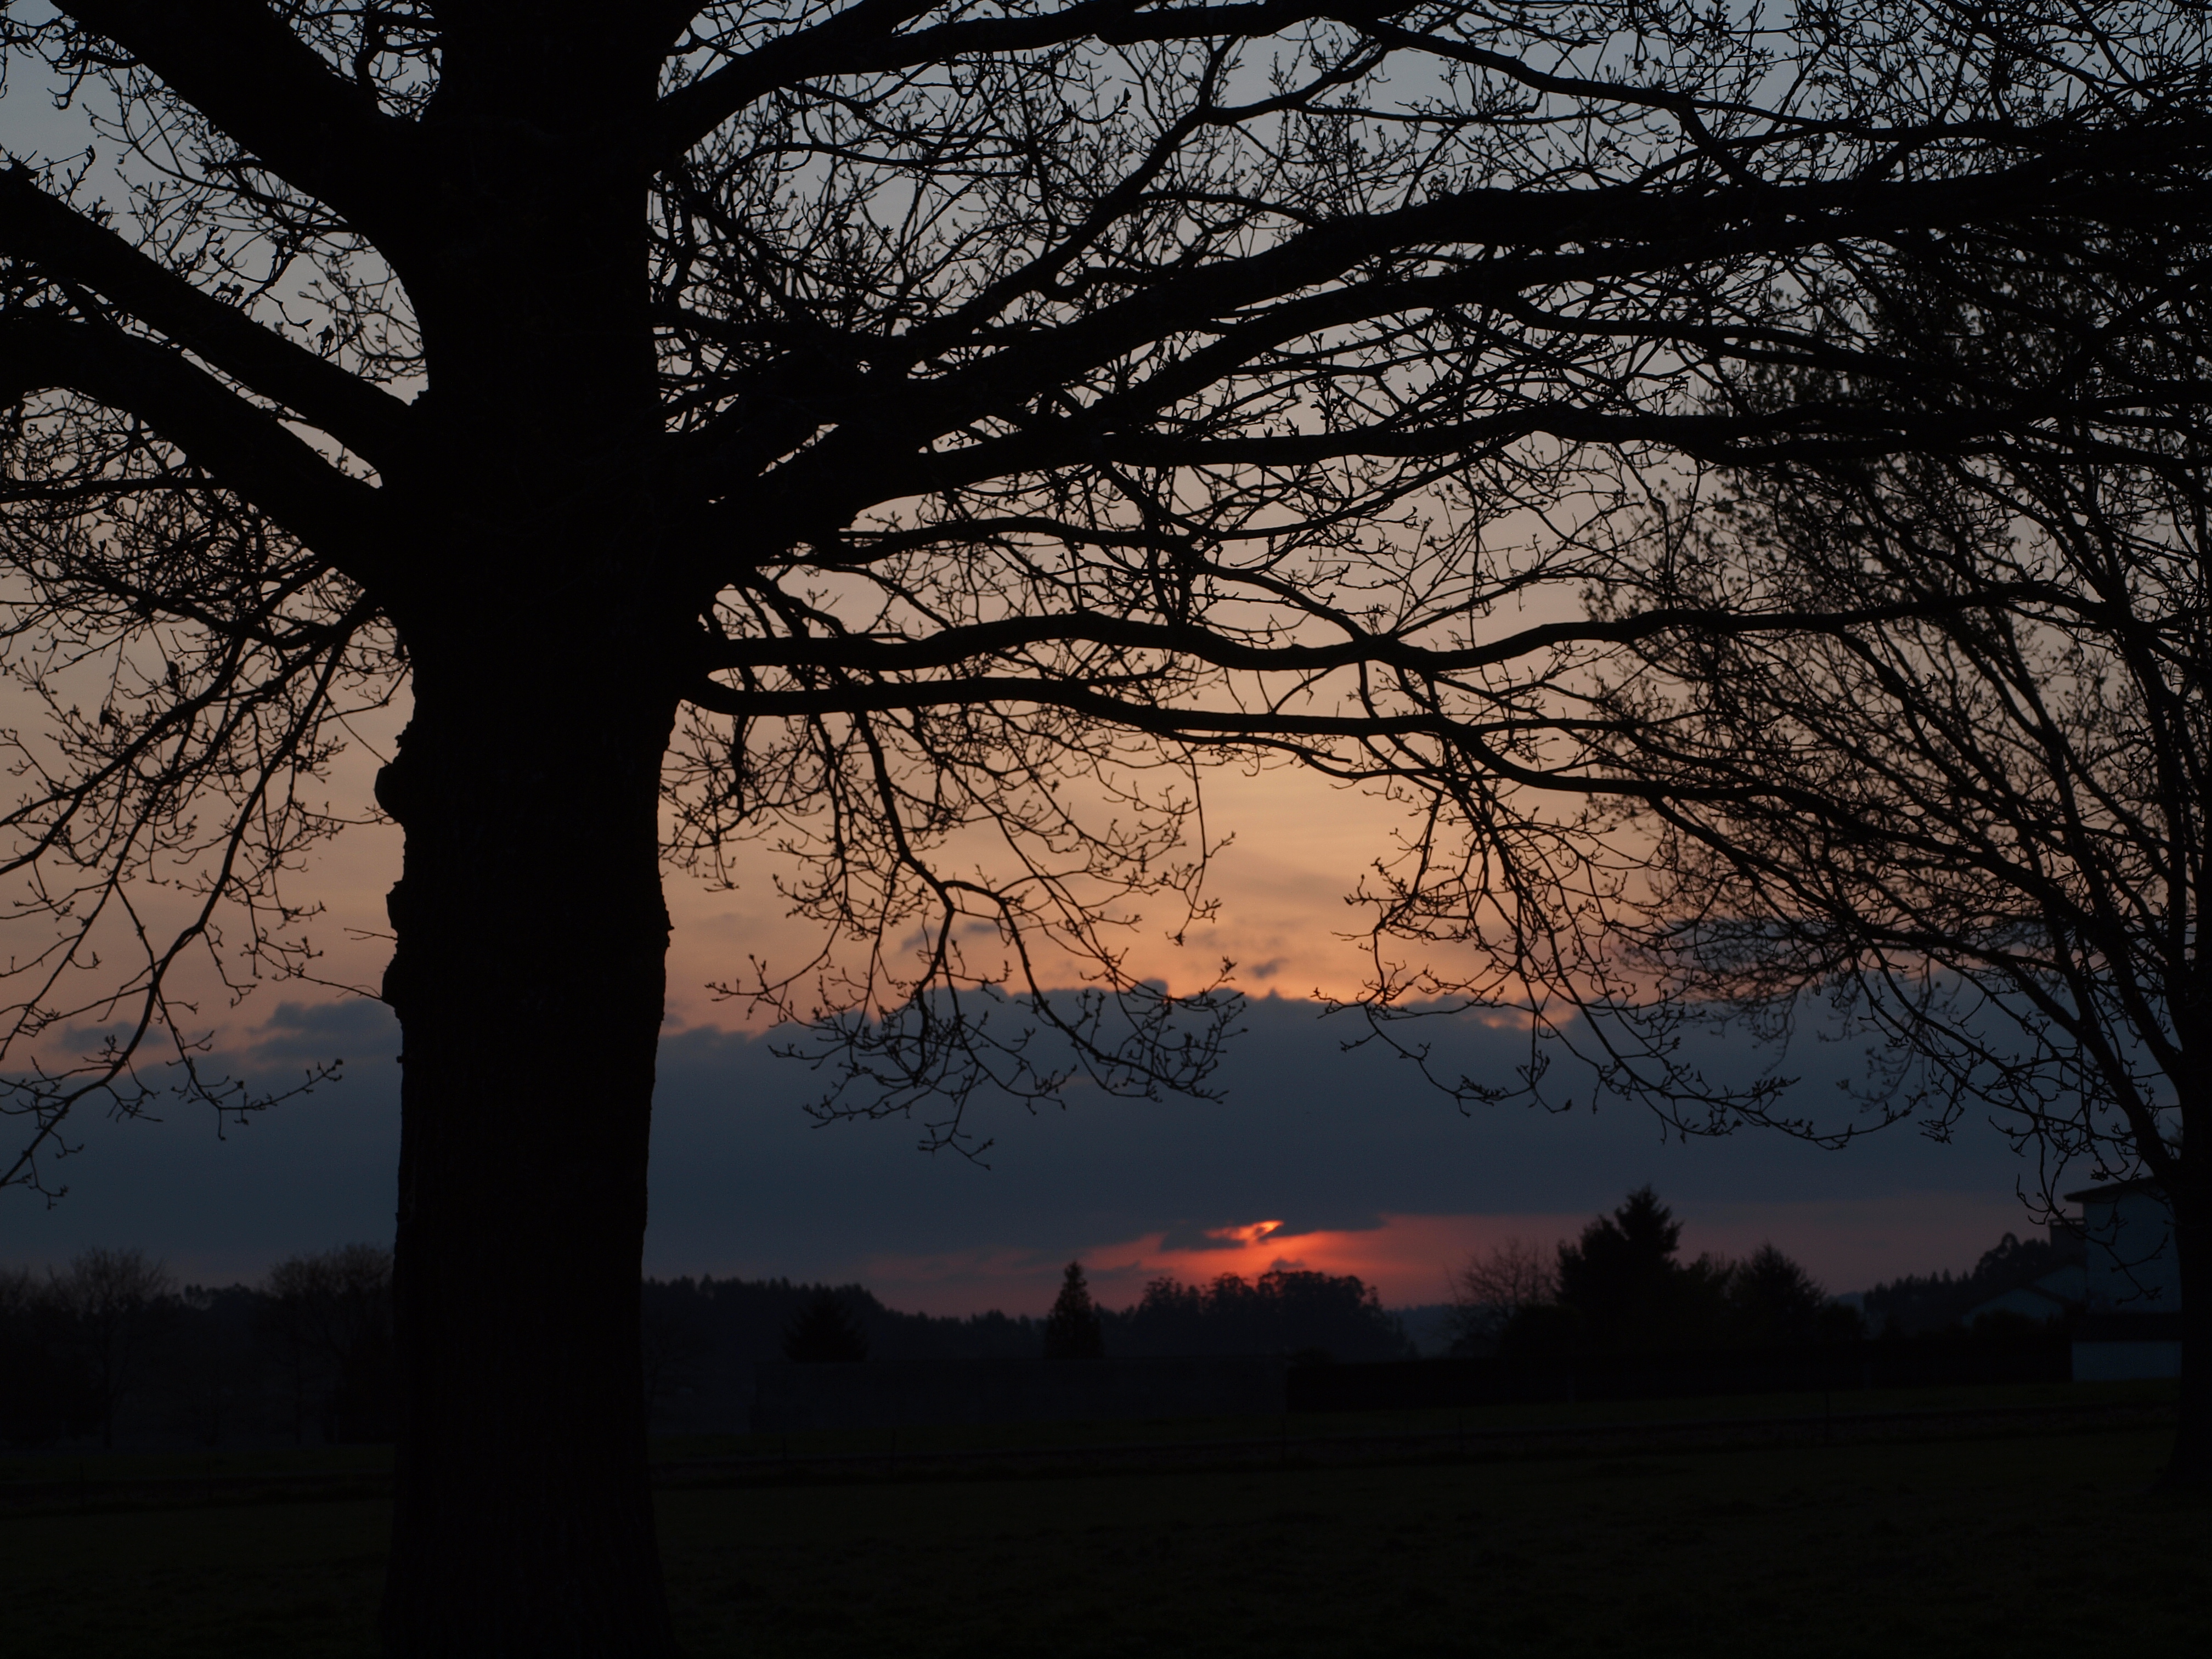
tree, branch, plant, sky, sunrise, sunset, morning, dawn, atmosphere, dusk, evening, darkness, sunsets, ggl1, gphoto, puestasdesol, atmospheric phenomenon, woody plant